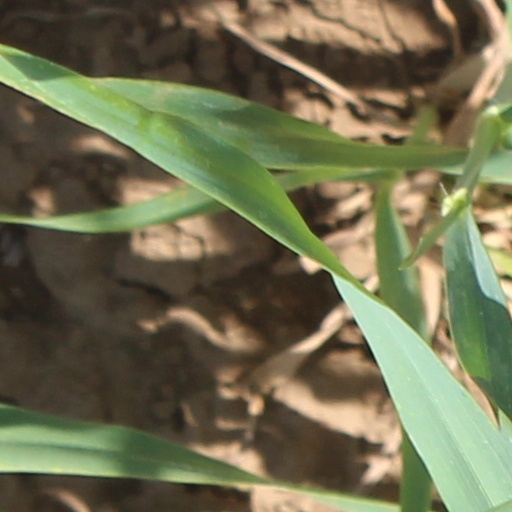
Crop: wheat